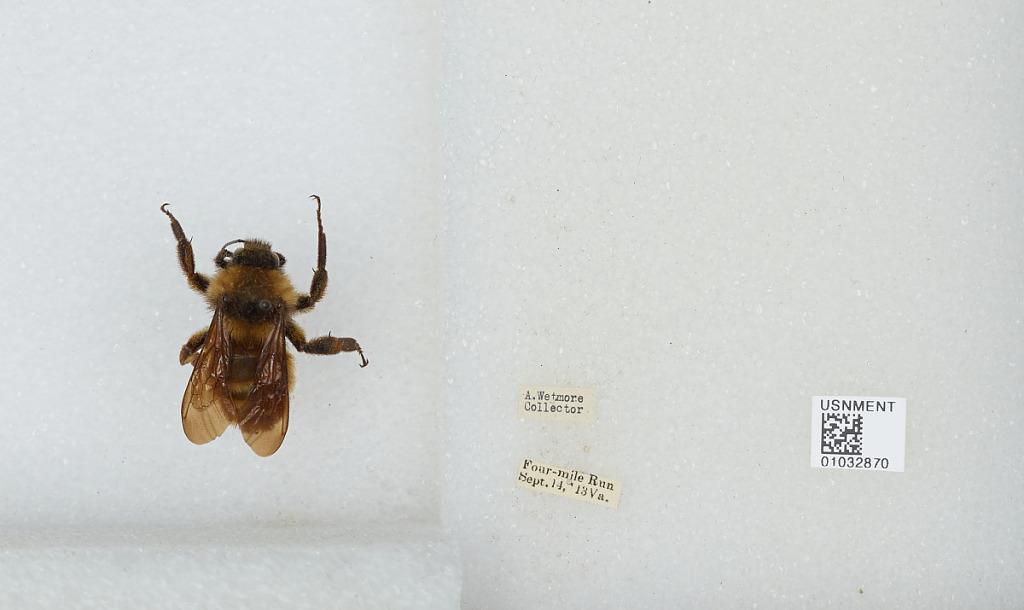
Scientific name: Bombus (Fervidobombus) pensylvanicus pensylvanicus (De Geer)
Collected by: A. Wetmore
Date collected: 1913-9-14
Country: United States
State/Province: Virginia
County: Arlington
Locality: Four Mile Run
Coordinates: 38.8622, -77.1169